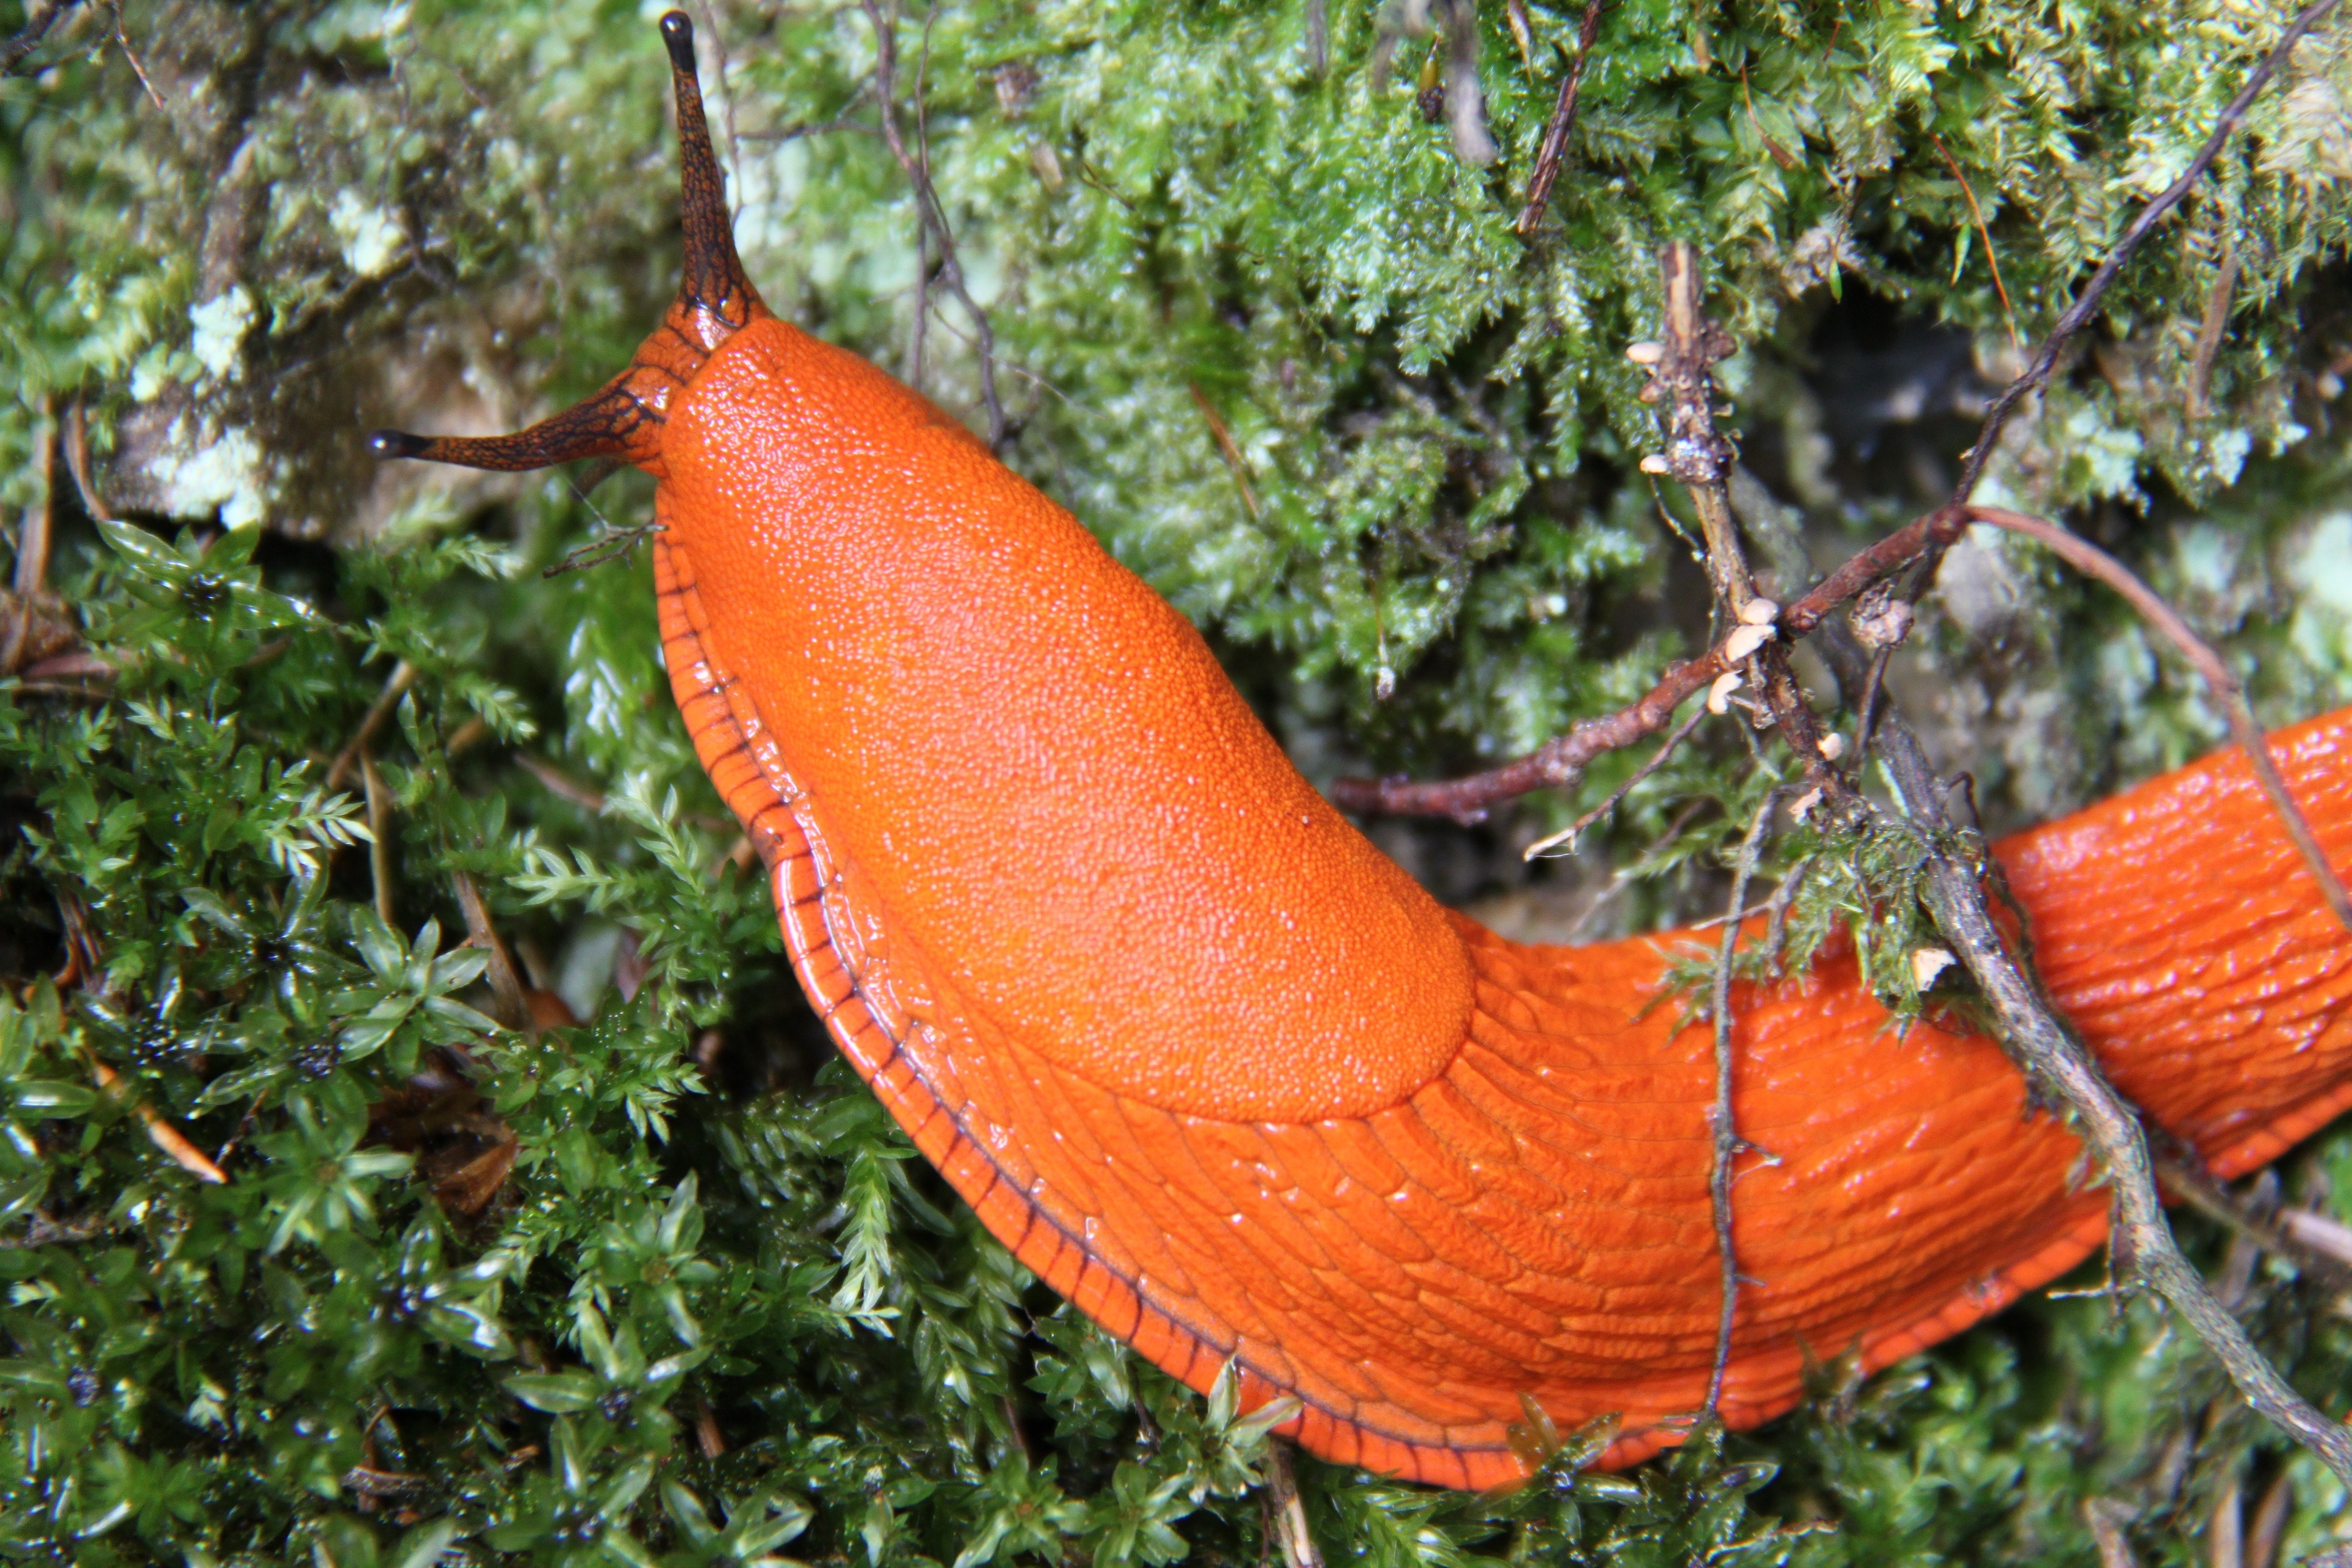
organism, plant, slug, snails and slugs